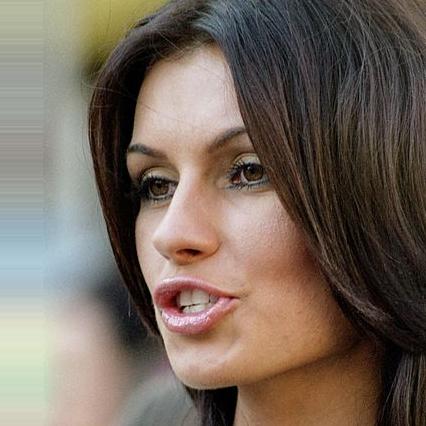
Age: 24